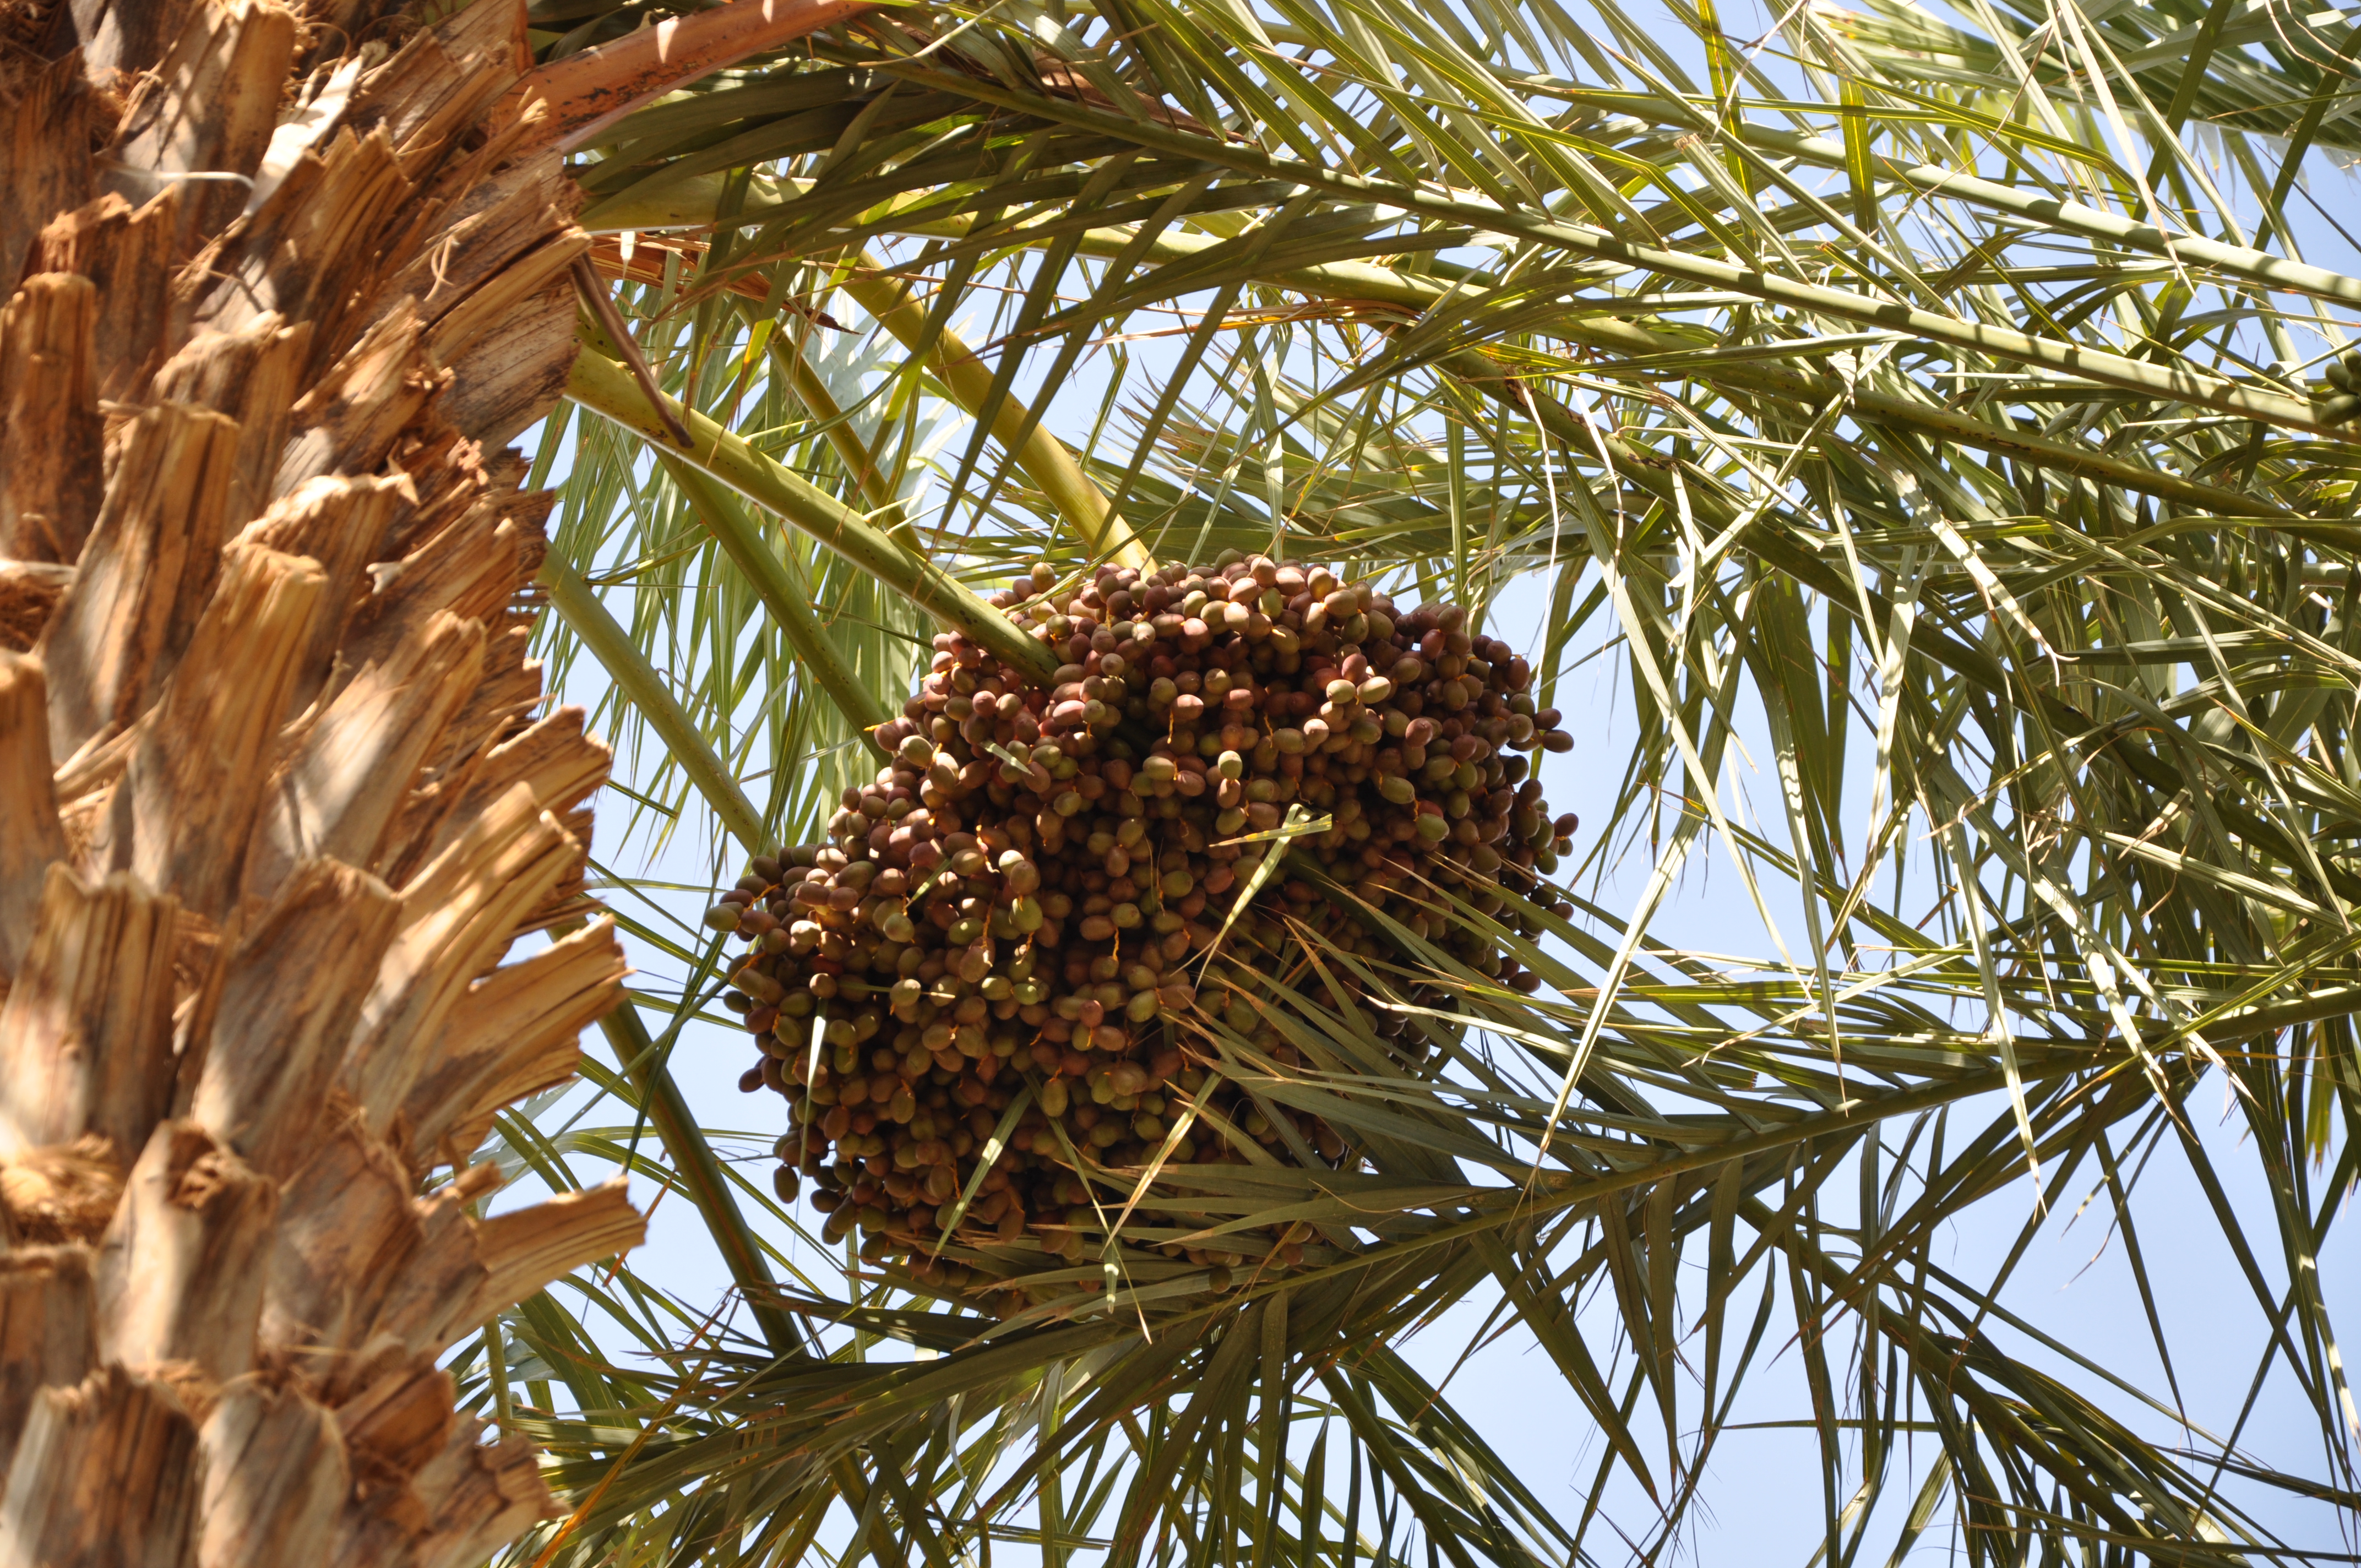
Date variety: bouisthami